Dexter Morgan

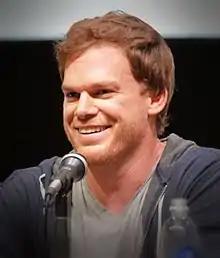
Michael C. Hall in 2013

Michael C. Hall's portrayal of Dexter Morgan has received critical acclaim and has won many awards. "The New York Daily News" reported that it was "a central character and performance that takes your breath away". "The Hollywood Reporter" noted that "Hall... is brilliant at conveying the subtle complexity of Dexter". "The Detroit Free Press" gave season two of the series a 70/100 and said: "Hall invests strange, demented Dexter with real heart and humanity". "Variety" said that "Michael C. Hall's portrayal of the title character remains a towering achievement, one that eclipses the show's other shortcomings and rough patches". The "San Francisco Chronicle" said of the actor that "the allure of the series always has been and always will be Hall, who manages to make a killer (who kills only people who deserve it, mostly) likable, believable, engaging and funny". Joshua Alston with "Newsweek" mentioned the character, along with Tony Soprano and Jack Bauer, as an example of the growing popularity of antiheroes. Commenting that Hall was "adept at portraying repressives", Ginia Bellafonte of "The New York Times" said this vigilante operates on the "stylized libertarianism that sees institutional failure wherever it looks". Calling Dexter "the thinking woman's killer", Wendy Dennis of "Maclean's" remarked that the show enjoys a high female audience because they are attracted to damaged men who are still sweet, handsome, and dependable. He appeared in Comcast's list of TV's Most Intriguing Characters. "Paste" ranked Dexter Morgan number 6 on their list of the 20 Best Characters of 2011.